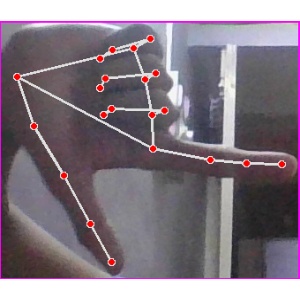
अक्षर: ख